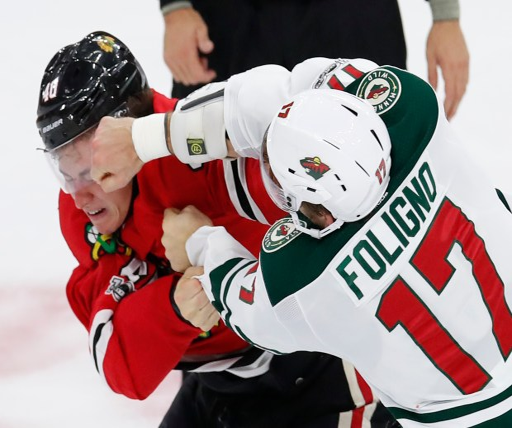
ice hockey left winger , right , lands a punch on ice hockey centre during the second period of a hockey game .